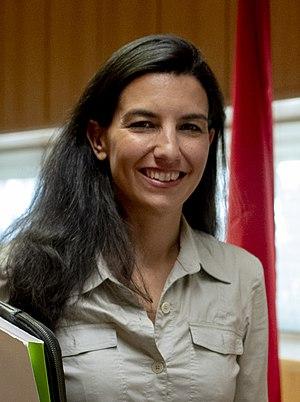
Rocío Monasterio, née à Madrid en 1974, est une femme politique espagnole membre de Vox.